List of Dacian towns and fortresses

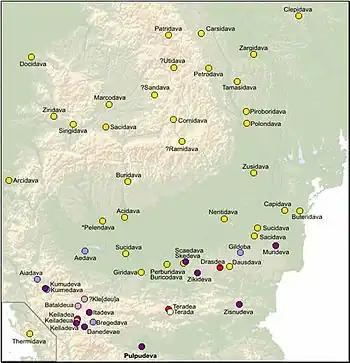
Dacian towns and fortresses with the dava ending, covering Dacia, Moesia, Thrace and Dalmatia

This is a list of ancient Dacian towns and fortresses from all the territories once inhabited by Dacians, Getae and Moesi. The large majority of them are located in the traditional territory of the Dacian Kingdom at the time of Burebista. This area includes the present-day countries of Romania and Moldova, as well as parts of mostly southern and eastern Ukraine, Slovakia, Poland and Hungary, as well as ancient Moesia (Eastern Serbia, Northern Bulgaria). However some isolated settlements are located in Dalmatia (modern Albania and Croatia) as is the case of Thermidava, or in Dardania as is Quemedava.